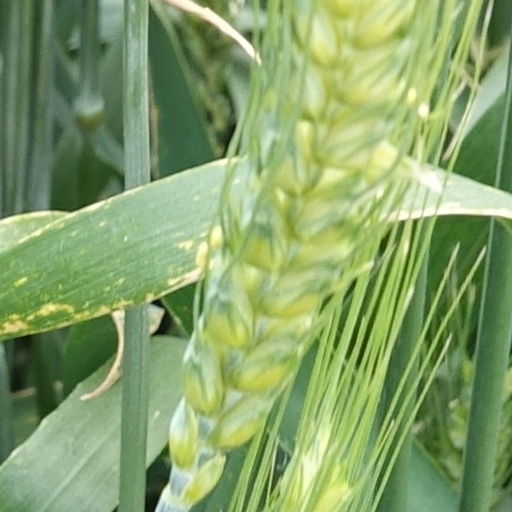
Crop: wheat